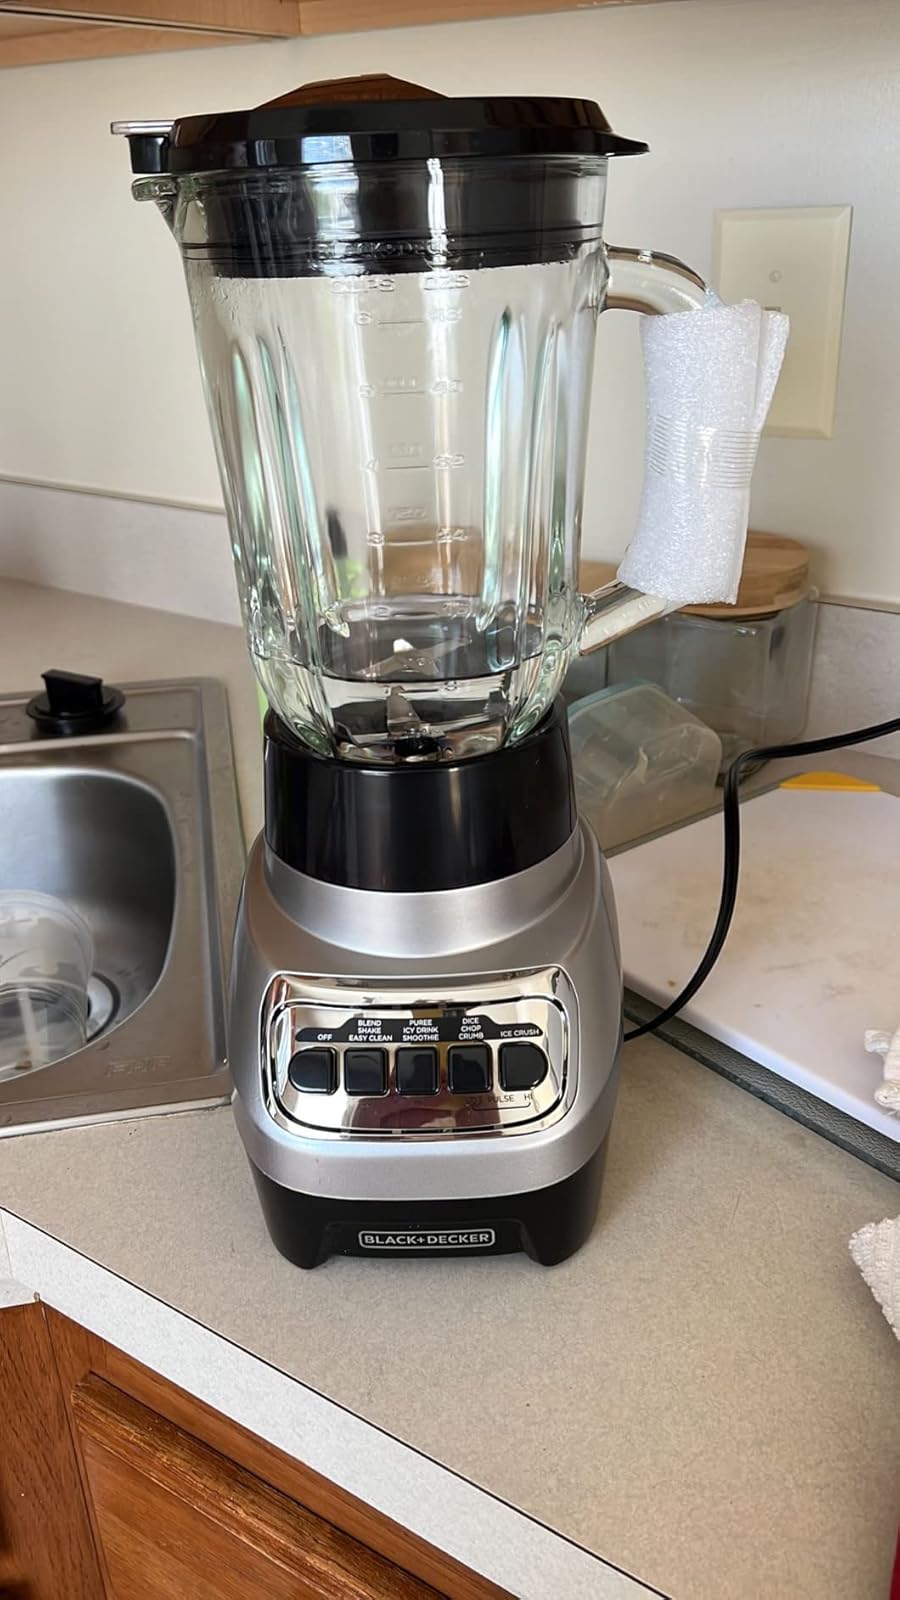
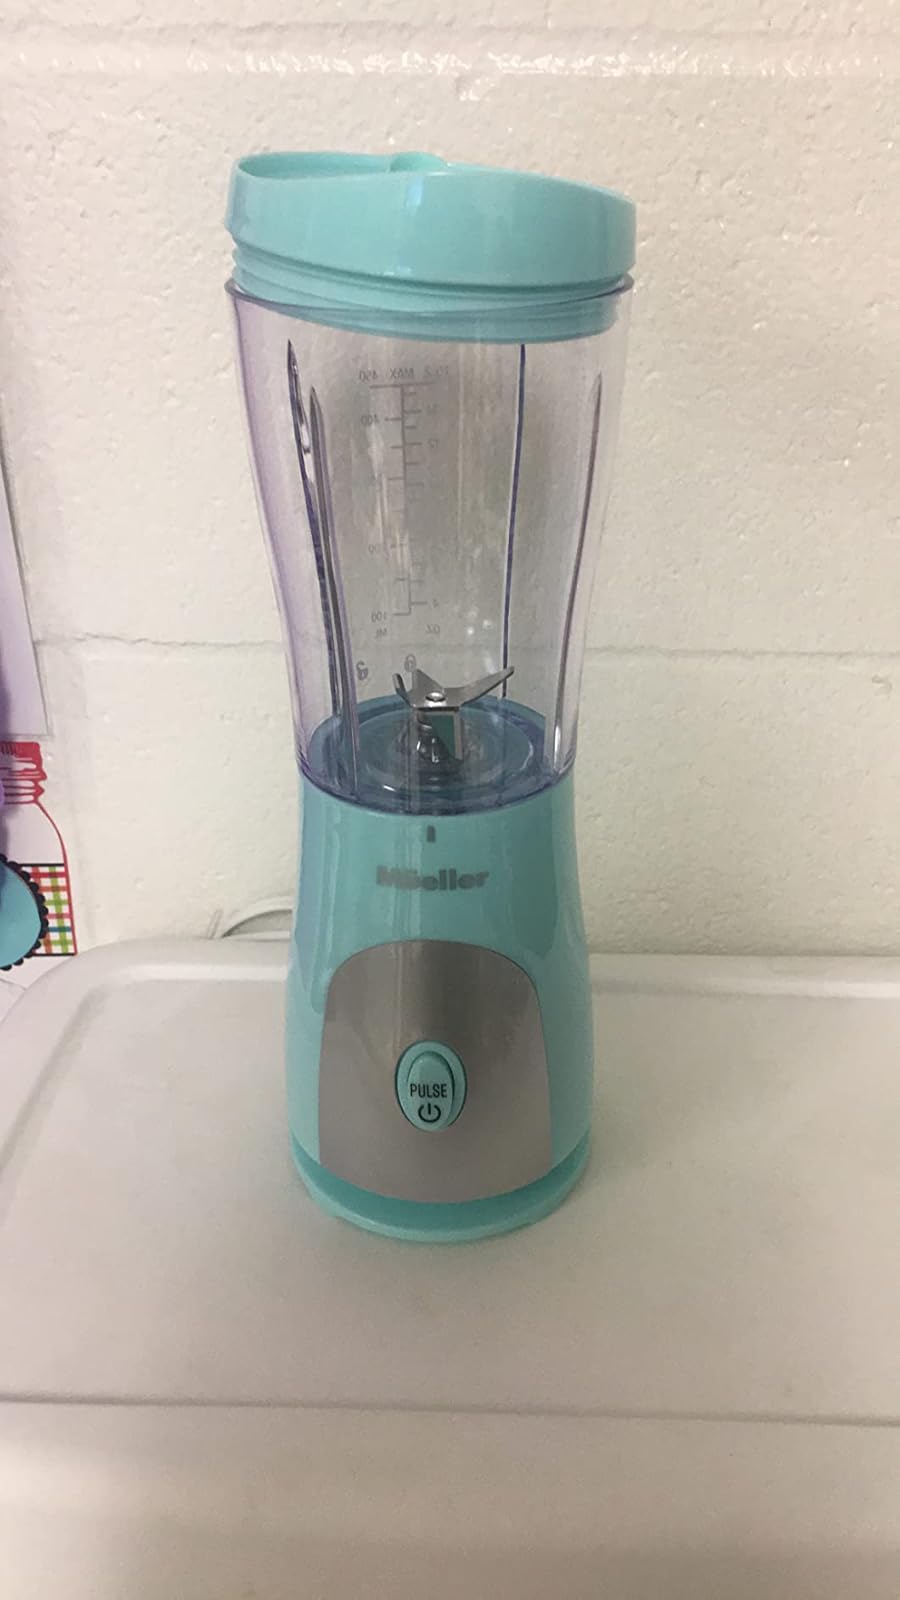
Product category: items_blender
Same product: no